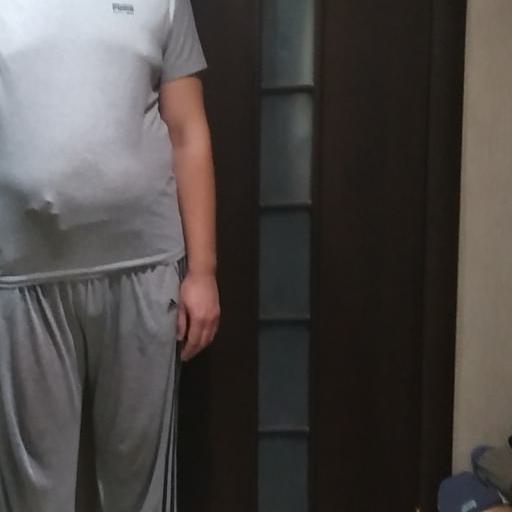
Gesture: no_gesture